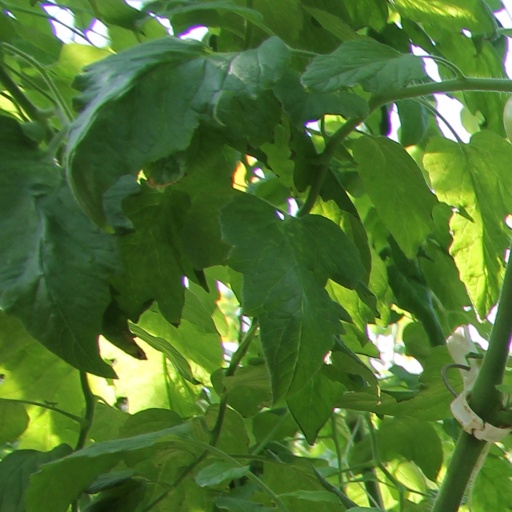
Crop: tomato